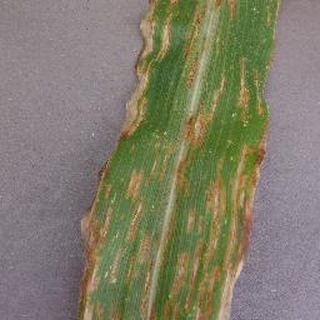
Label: corn_northern_leaf_blight